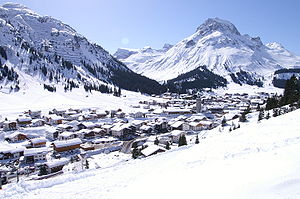
Lech (Vorarlberg)
Lech er en kommune i Østrig med 1506 indbyggere ved floden af samme navn i den østrigske delstat Vorarlberg, og hører, sammen med for eksempel Ebnit, Damüls og Mittelberg til de såkaldte Walserdörfer i Vorarlberg, hvor der tales Walsertysk, som er en alemannisk dialekt. Området er et internationalt kendt vintersportssted ved passet Arlberg.